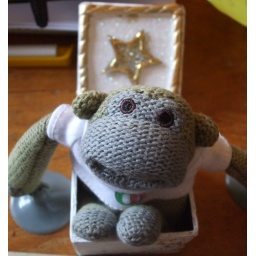
monkey in a box